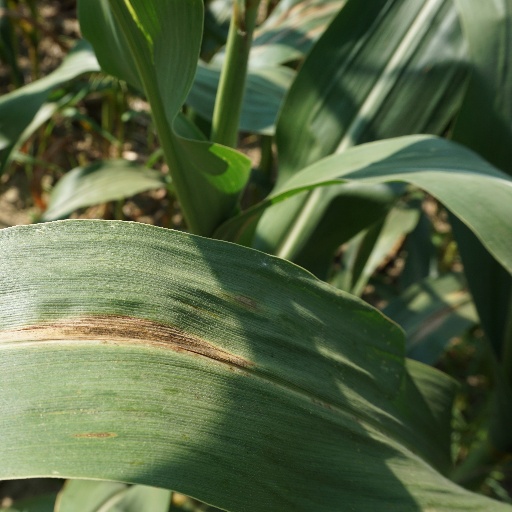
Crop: maize; corn